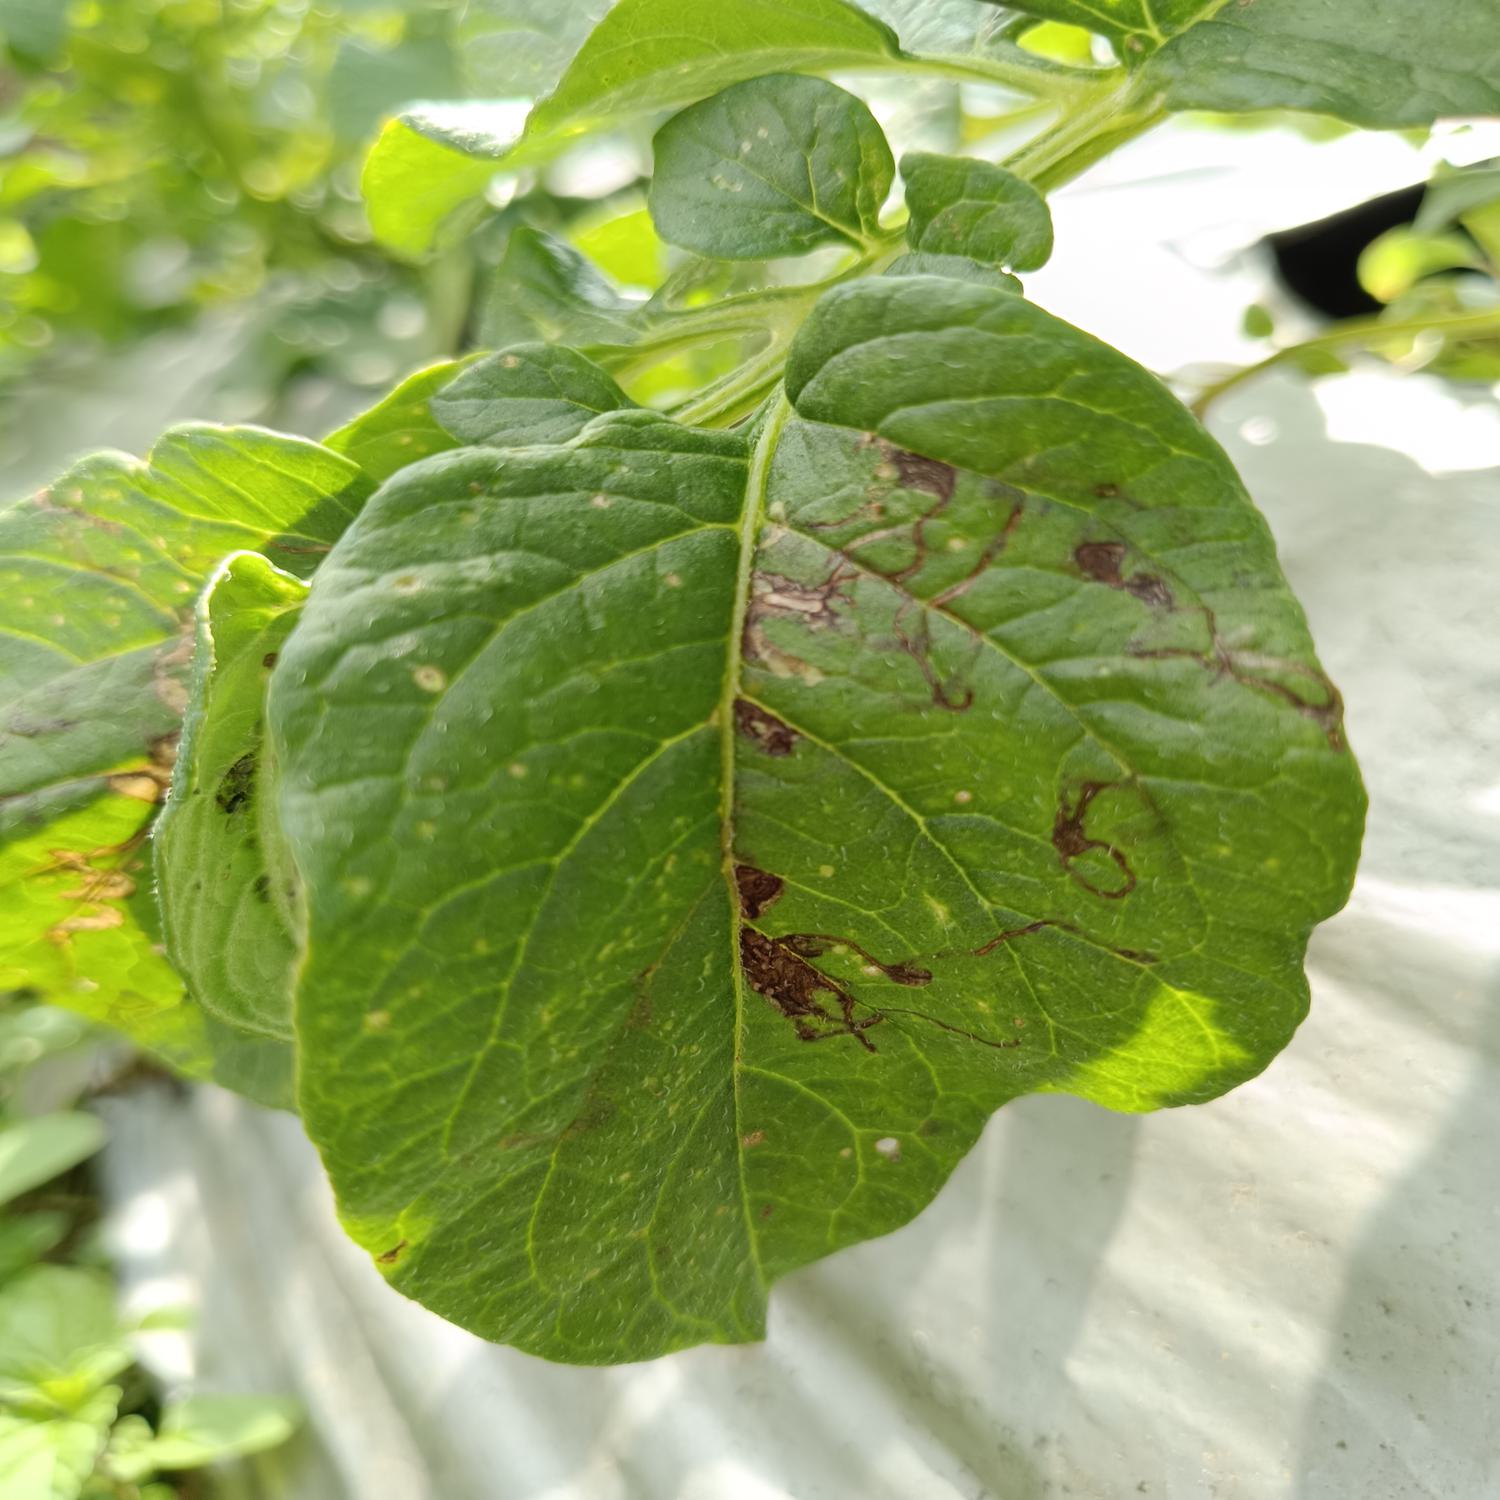
Label: Pest